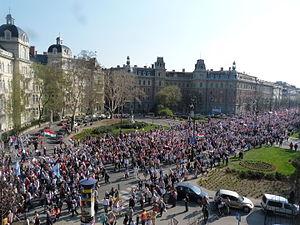
Kodály körönd est une place de Budapest située à dans le quartier de Terézváros. Elle se situe sur la prestigieuse Andrássy út et fait ainsi partie de son périmètre UNESCO. Il s'agit d'une place de forme circulaire sur laquelle se dressent quatre palais aux silhouettes symétriques. Elle tient son nom du compositeur hongrois Zoltán Kodály, qui a habité l'un de ces immeubles.